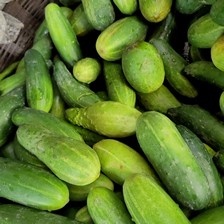
Label: cucumber